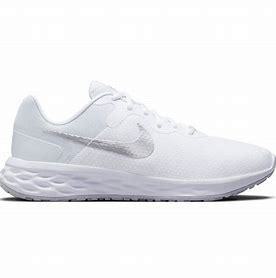
Brand: Nike
Model: Revolution 6 Next Nature